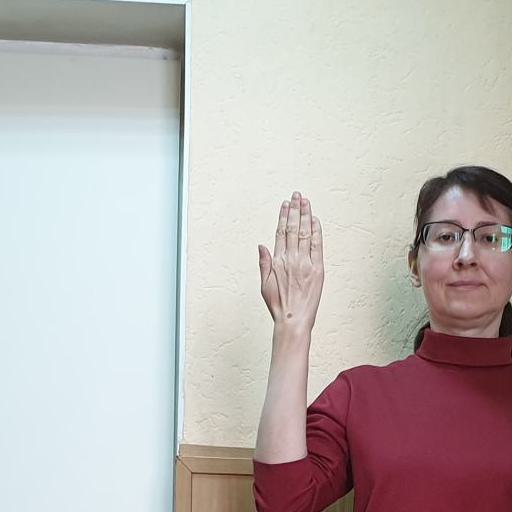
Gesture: stop_inverted